Maharashtra Police Headquarters

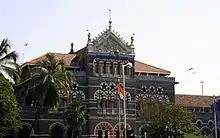
Facade Police Head Quarters Mumbai.

The building was constructed using blue basalt, specifically the Kurla stone, in contrast to the Mumbai Police Headquarters that used yellow basalt some two decades later in 1896. Red Mangalore tiles were used for the roof. John Lockwood Kipling (father of the novelist Rudyard Kipling), who was then the principal of Sir Jamsetjee Jeejebhoy School of Art, worked on the capitals and cornices. He supervised the students of the college who also worked on the sculptures.